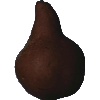
Label: Pear Kaiser 1